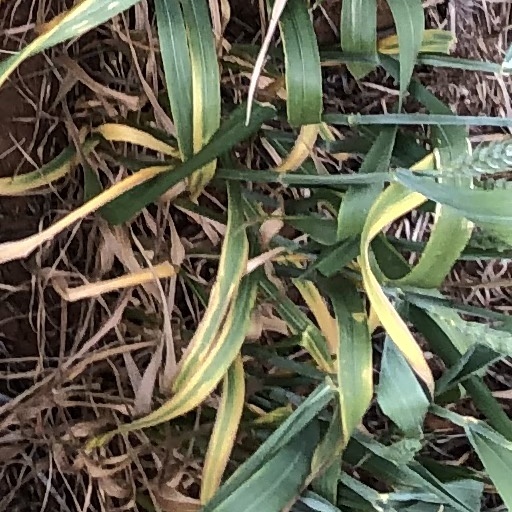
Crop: wheat